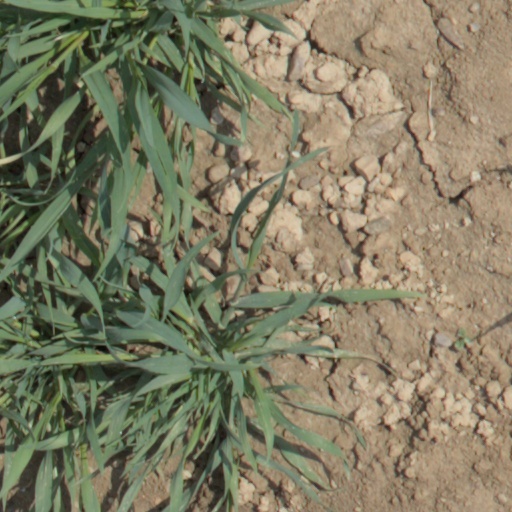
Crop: wheat